EOKA

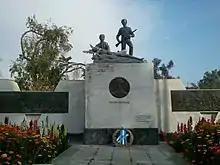
Monument for Michalis Karaolis, Nicosia

A memorial museum dedicated to the EOKA campaign was created in 1960. It is located in the centre of Nicosia.